Timeline of the Syrian civil war

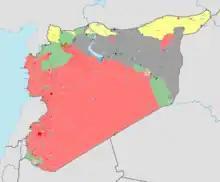
Military situation in Syria in June 2014

On 2 March, intense clashes between rebels and the Syrian Army erupted in the city of Raqqa, with many reportedly killed on both sides. On the same day, Syrian troops regained several villages near Aleppo. By 3 March, rebels had overrun Raqqa's central prison, allowing them to free hundreds of prisoners, according to the SOHR. The SOHR also stated that rebel fighters were now in control of most of an Aleppo police academy in Khan al-Asal, and that over 200 rebels and Ba'athist government troops had been killed fighting for control of it.